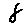
Label: 8